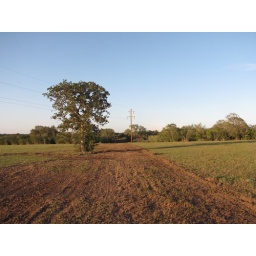
Thru Coastal field standing at fence by tank